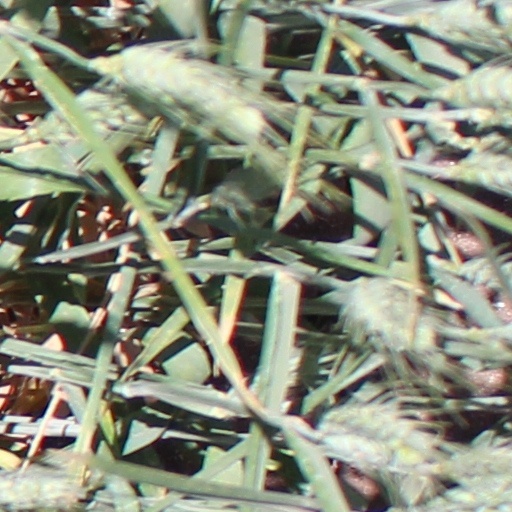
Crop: wheat